Pendle witches

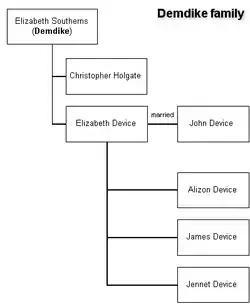
Elizabeth Southerns' family

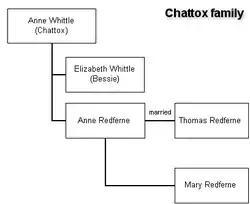
Anne Whittle's family

One of the accused, Demdike, had been regarded in the area as a witch for fifty years, and some of the deaths the witches were accused of had happened many years before Roger Nowell started to take an interest in 1612. The event that seems to have triggered Nowell's investigation, culminating in the Pendle witch trials, occurred on 21 March 1612.